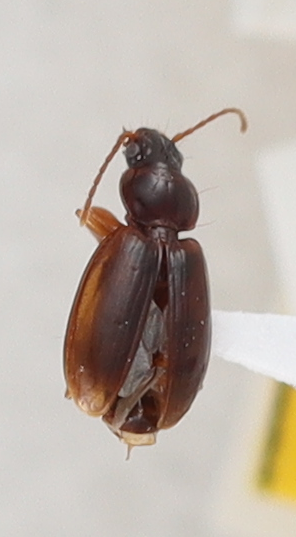
Scientific name: Trechus obtusus
Plot: 14
Trap: E
Collected: 20190828